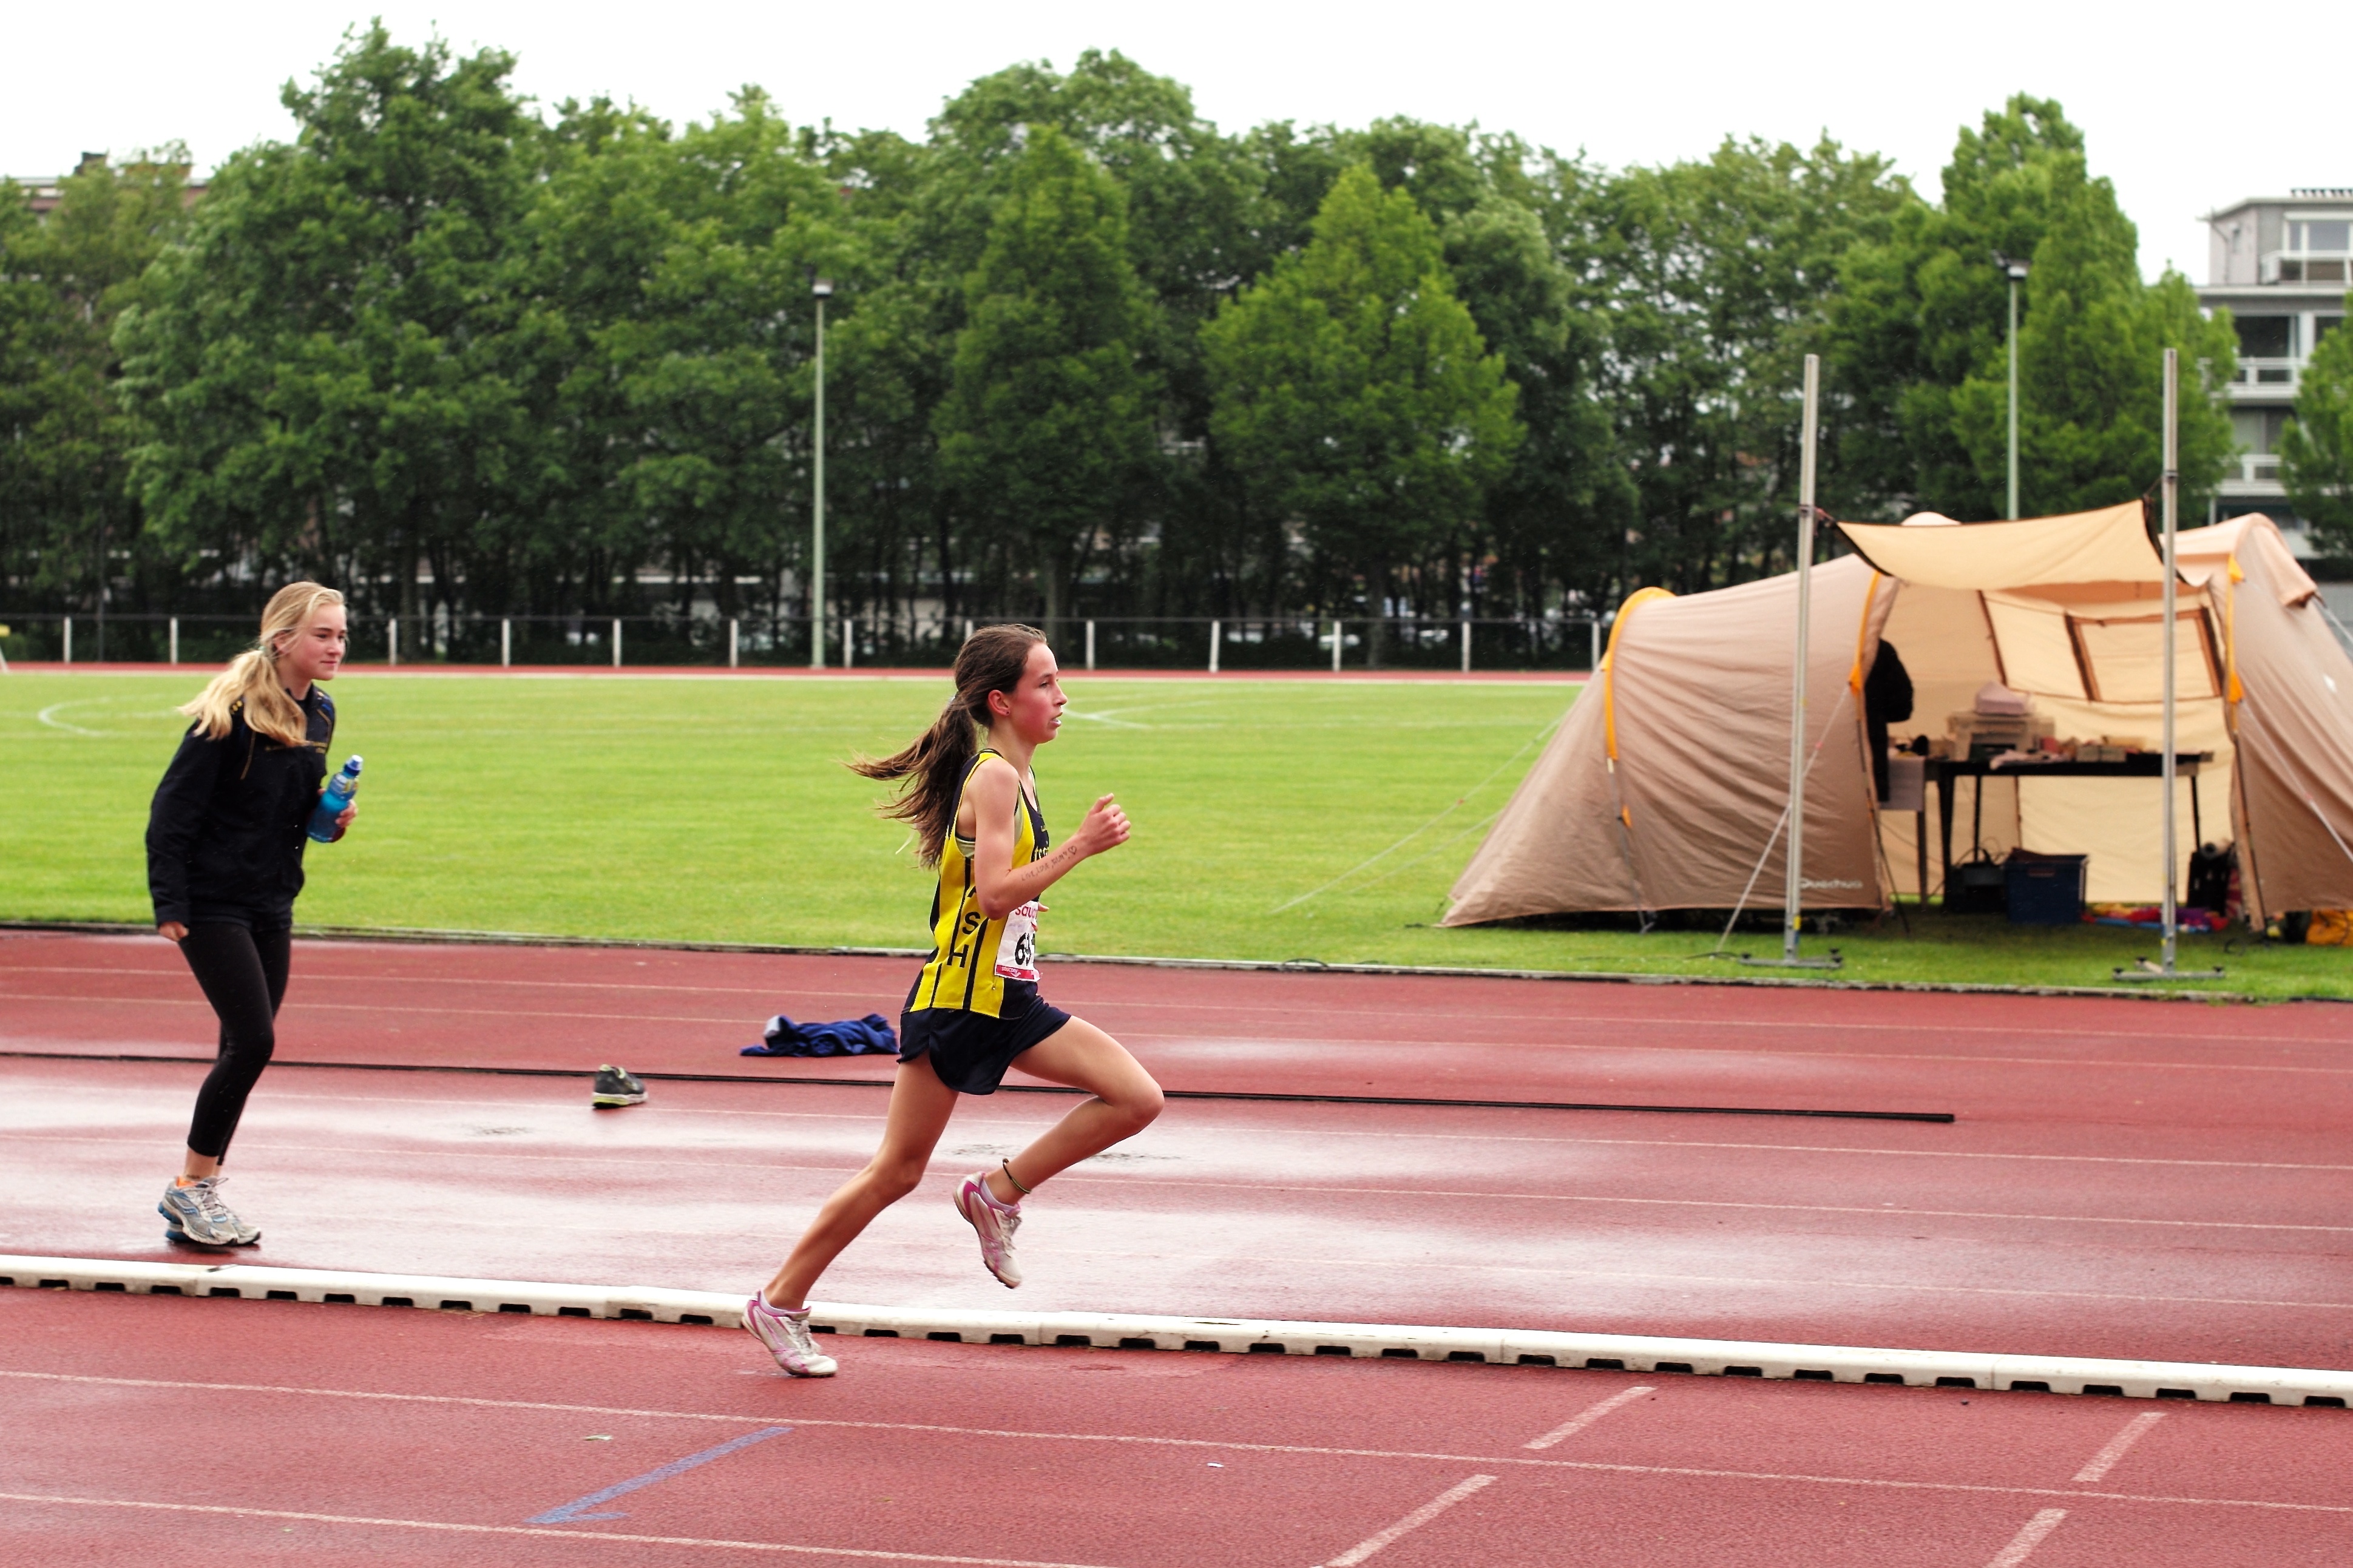
girl, track, sport, boy, running, run, jumping, runner, competition, sports, highschool, athletics, meet, sprint, trackfield, human action, track and field athletics